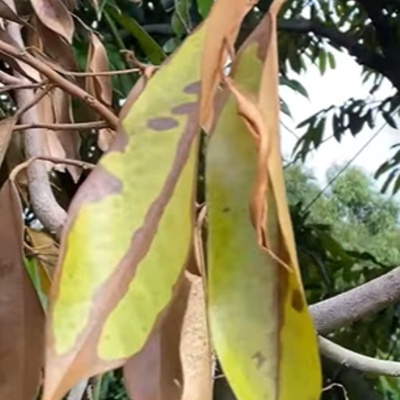
Label: Leaf_Rhizoctonia